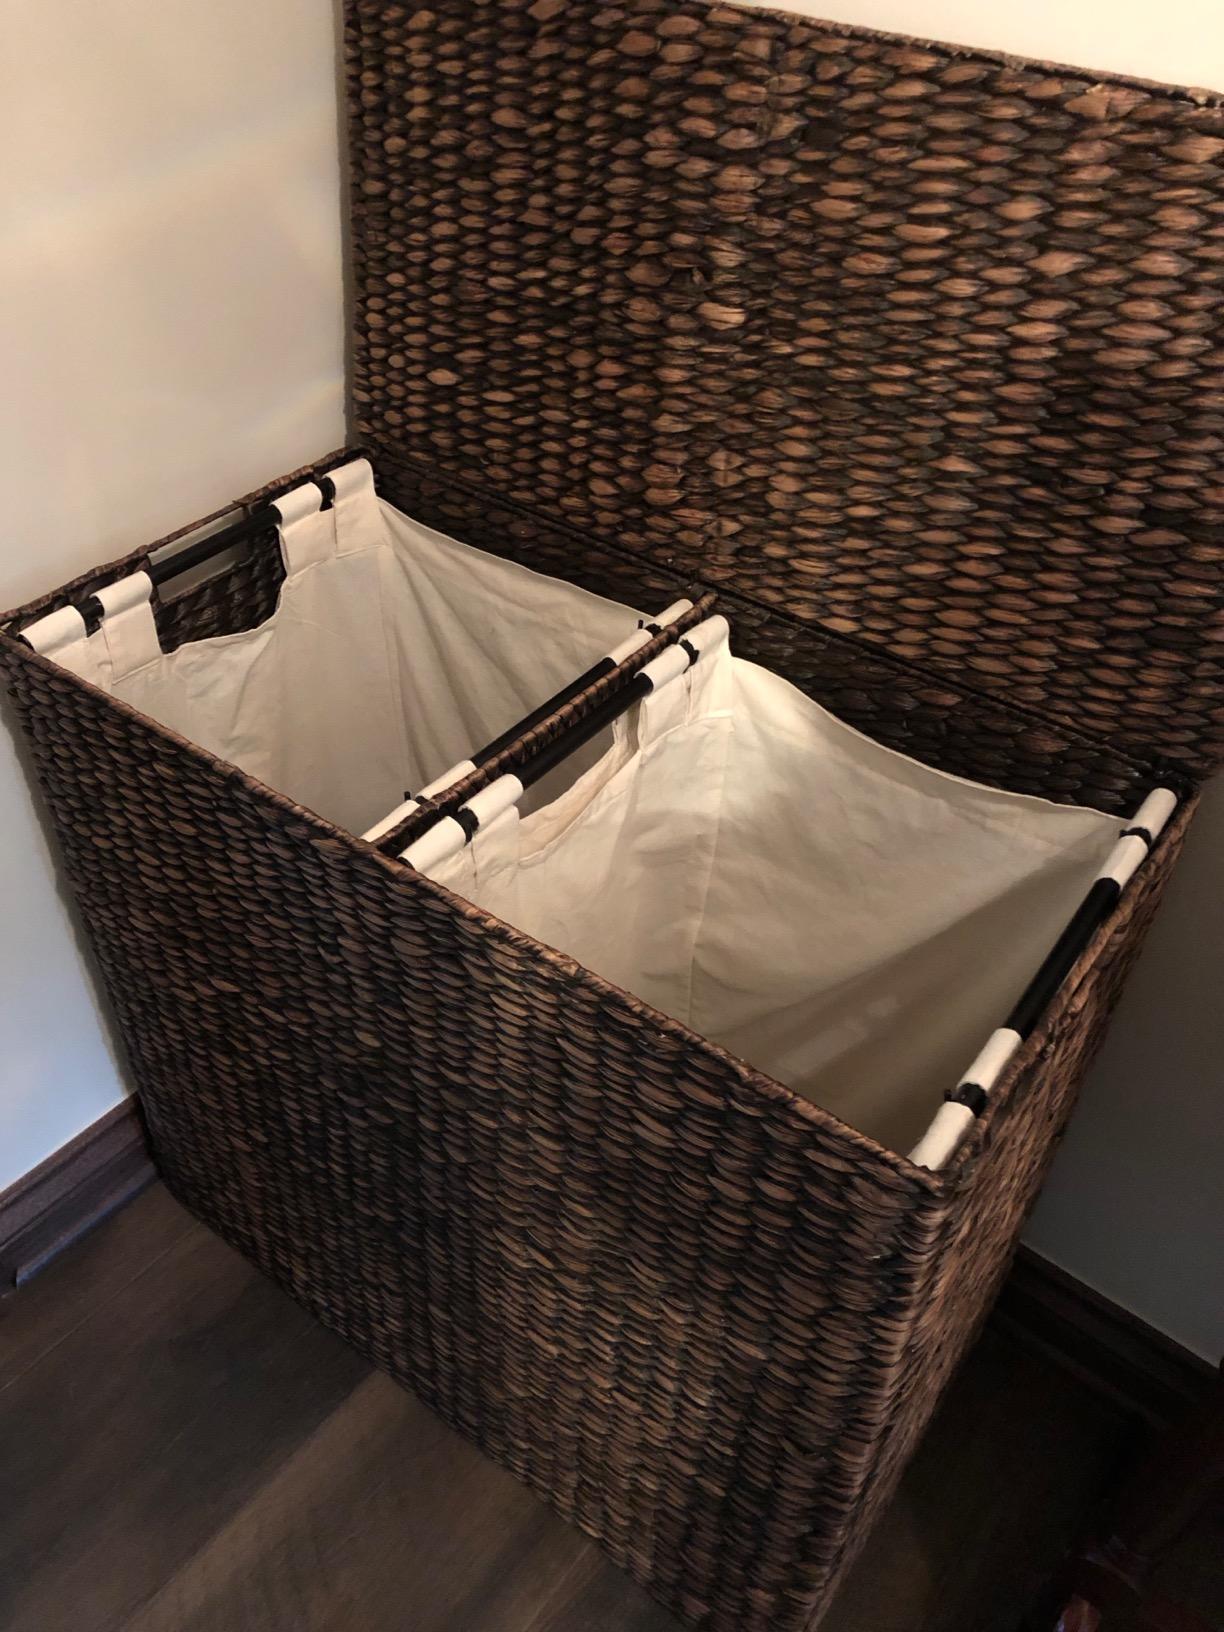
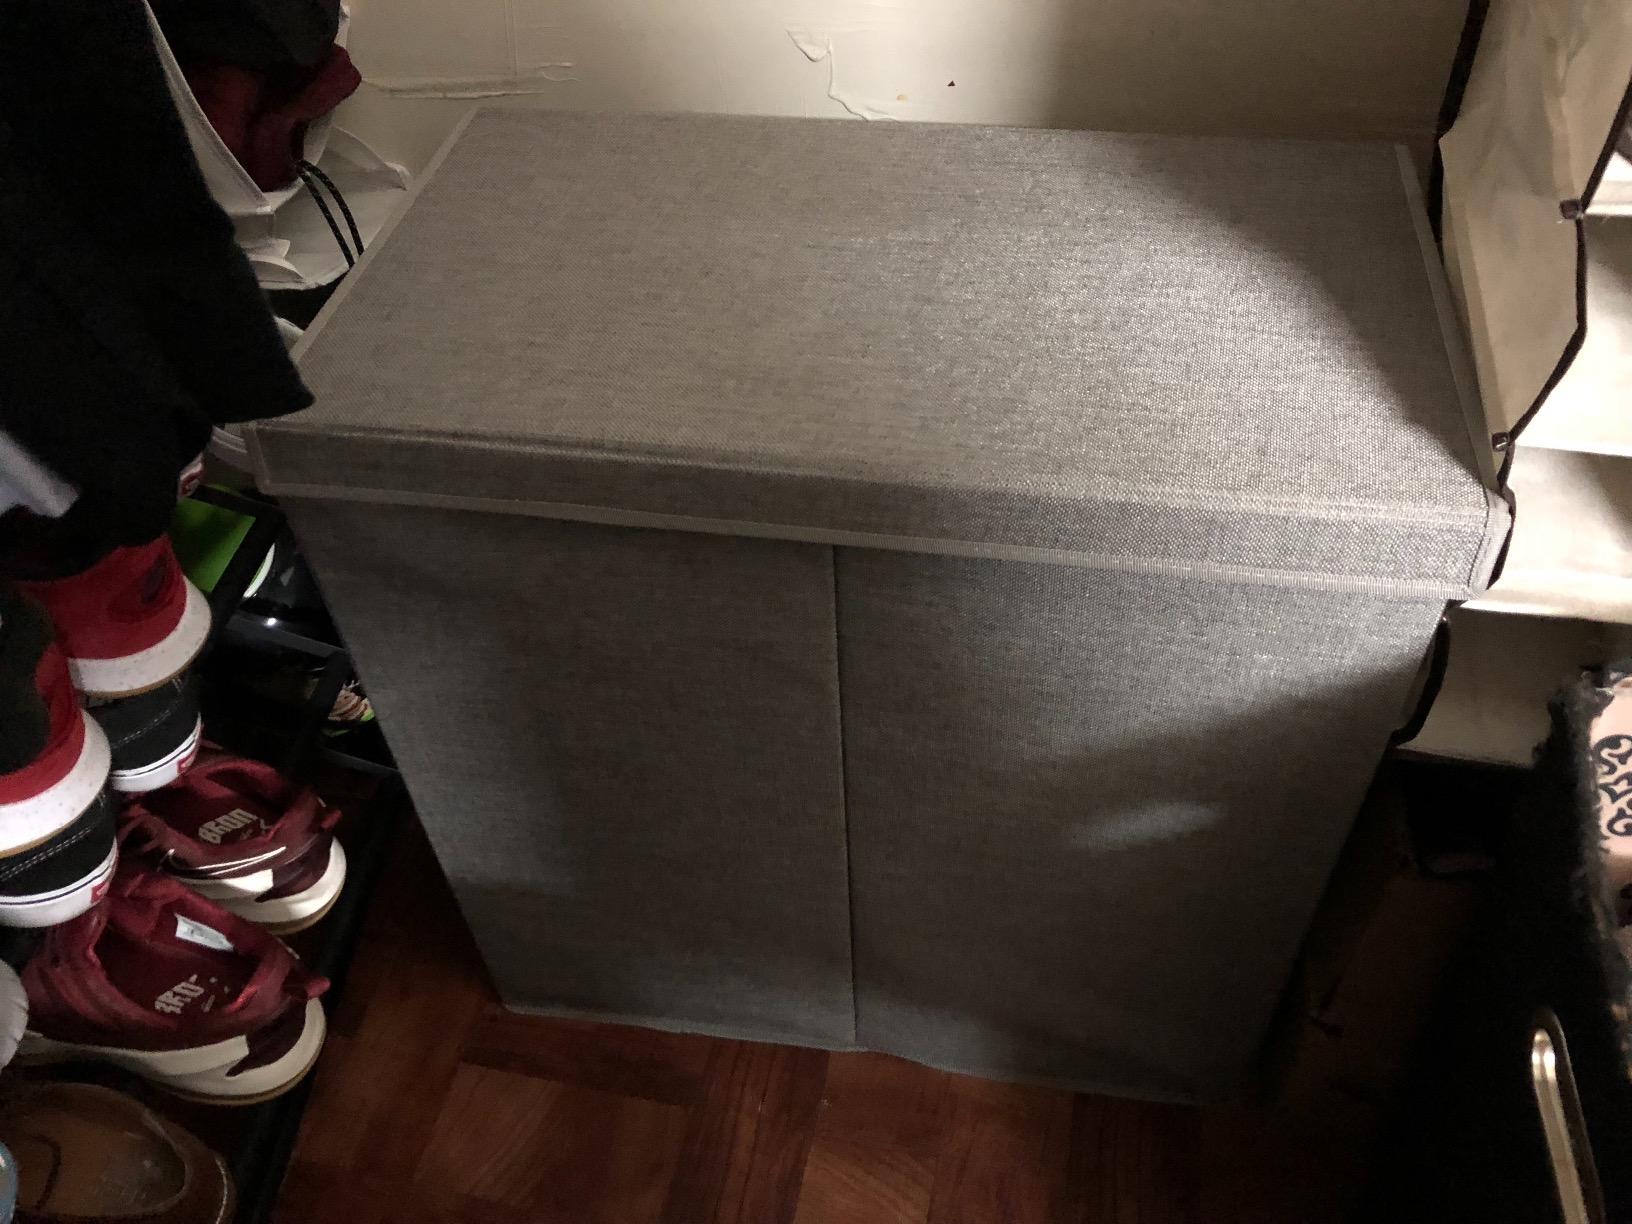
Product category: items_hamper
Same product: no